Alexandru Oleinic

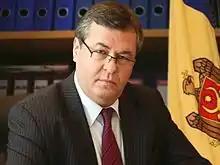
Oleinic in 2014

Alexandru Oleinic (born 8 December 1959) is a Moldovan politician, who was elected as a deputy in the Parliament of the Republic of Moldova in two consecutive legislatures between 2001 and 2009, on the lists of the Electoral Bloc Democratic Moldova. Between 2009 and 2011 he was Minister of Information Technologies and Communications of the Republic of Moldova in the First Vlad Filat Cabinet.